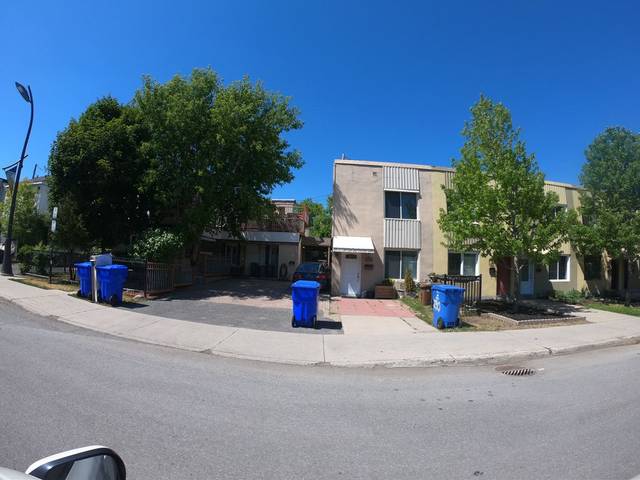
Region: Canada
Coordinates: 45.432, -75.72